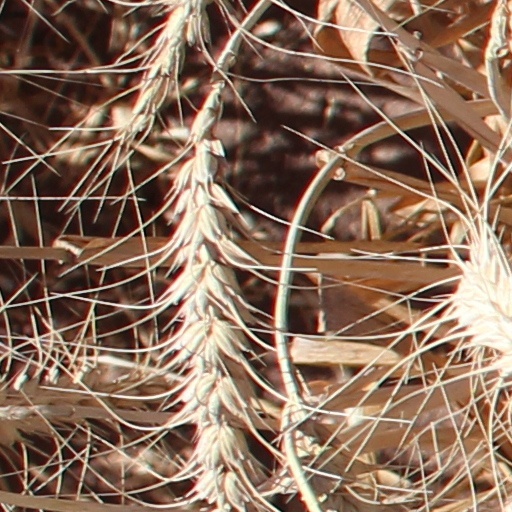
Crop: wheat